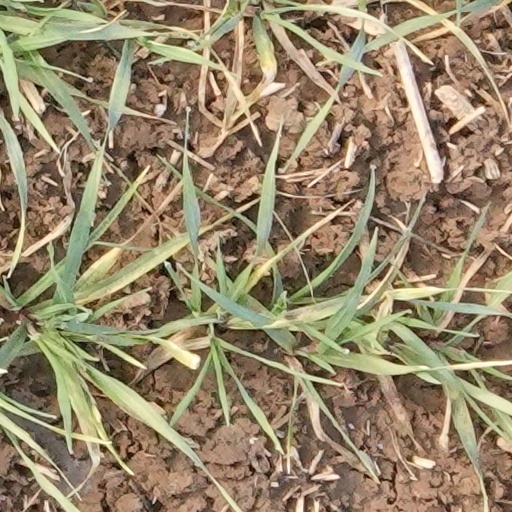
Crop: wheat